Enrique de la Madrid Cordero

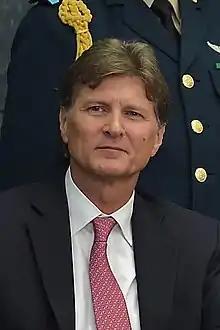
de la Madrid in 2017

Enrique Octavio de la Madrid Cordero (Mexico City, born 1 October 1962) is a Mexican lawyer, public official, columnist and politician. He is a member of the Institutional Revolutionary Party.